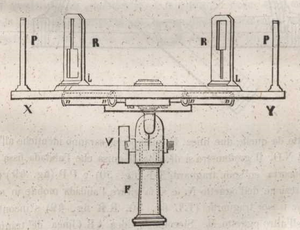
Le graphomètre est un ancien instrument de mesure angulaire. Monté sur rotule, il permet de relever des angles entre objets situés dans un même plan. C'est un instrument de géodésie et de topographie.